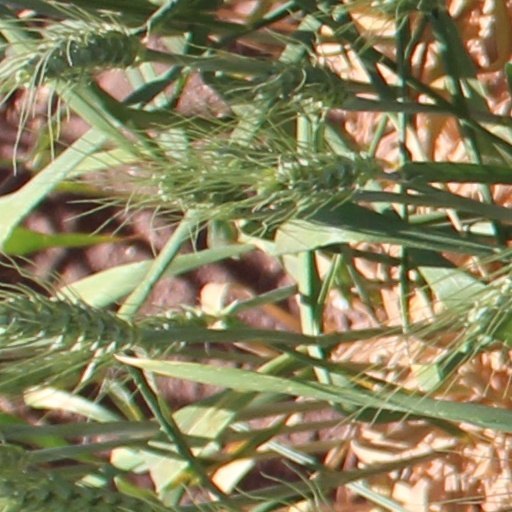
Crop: wheat